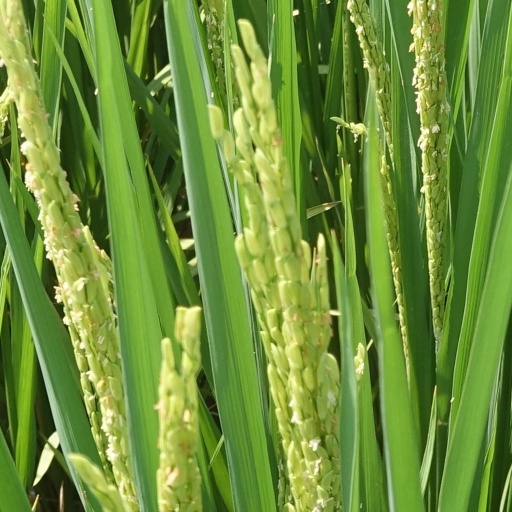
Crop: rice